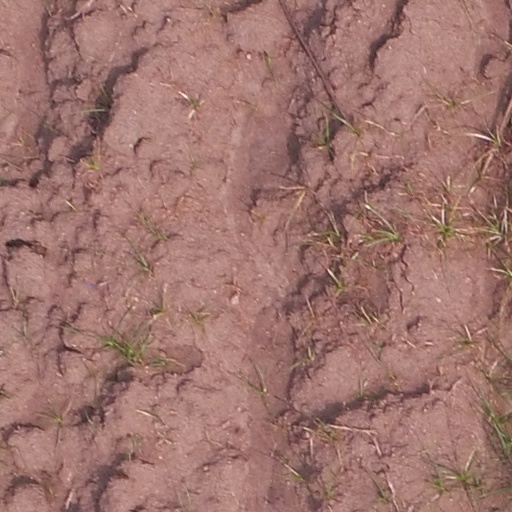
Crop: maize; corn